Client-side decoration

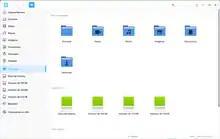
Deepin File Manager, a Qt-based application with client-side decoration.

Deepin Tool Kit is a small modified widget toolkit based on Qt6, it is used by the Deepin Desktop Environment.